Freddie Woodman

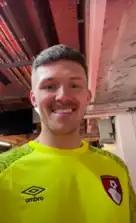
Woodman upon signing for Bournemouth in 2022

On 31 January 2022, Woodman joined EFL Championship club AFC Bournemouth on loan for the remainder of the 2021–22 season.